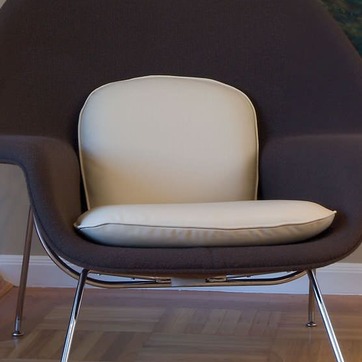
Material: fabric